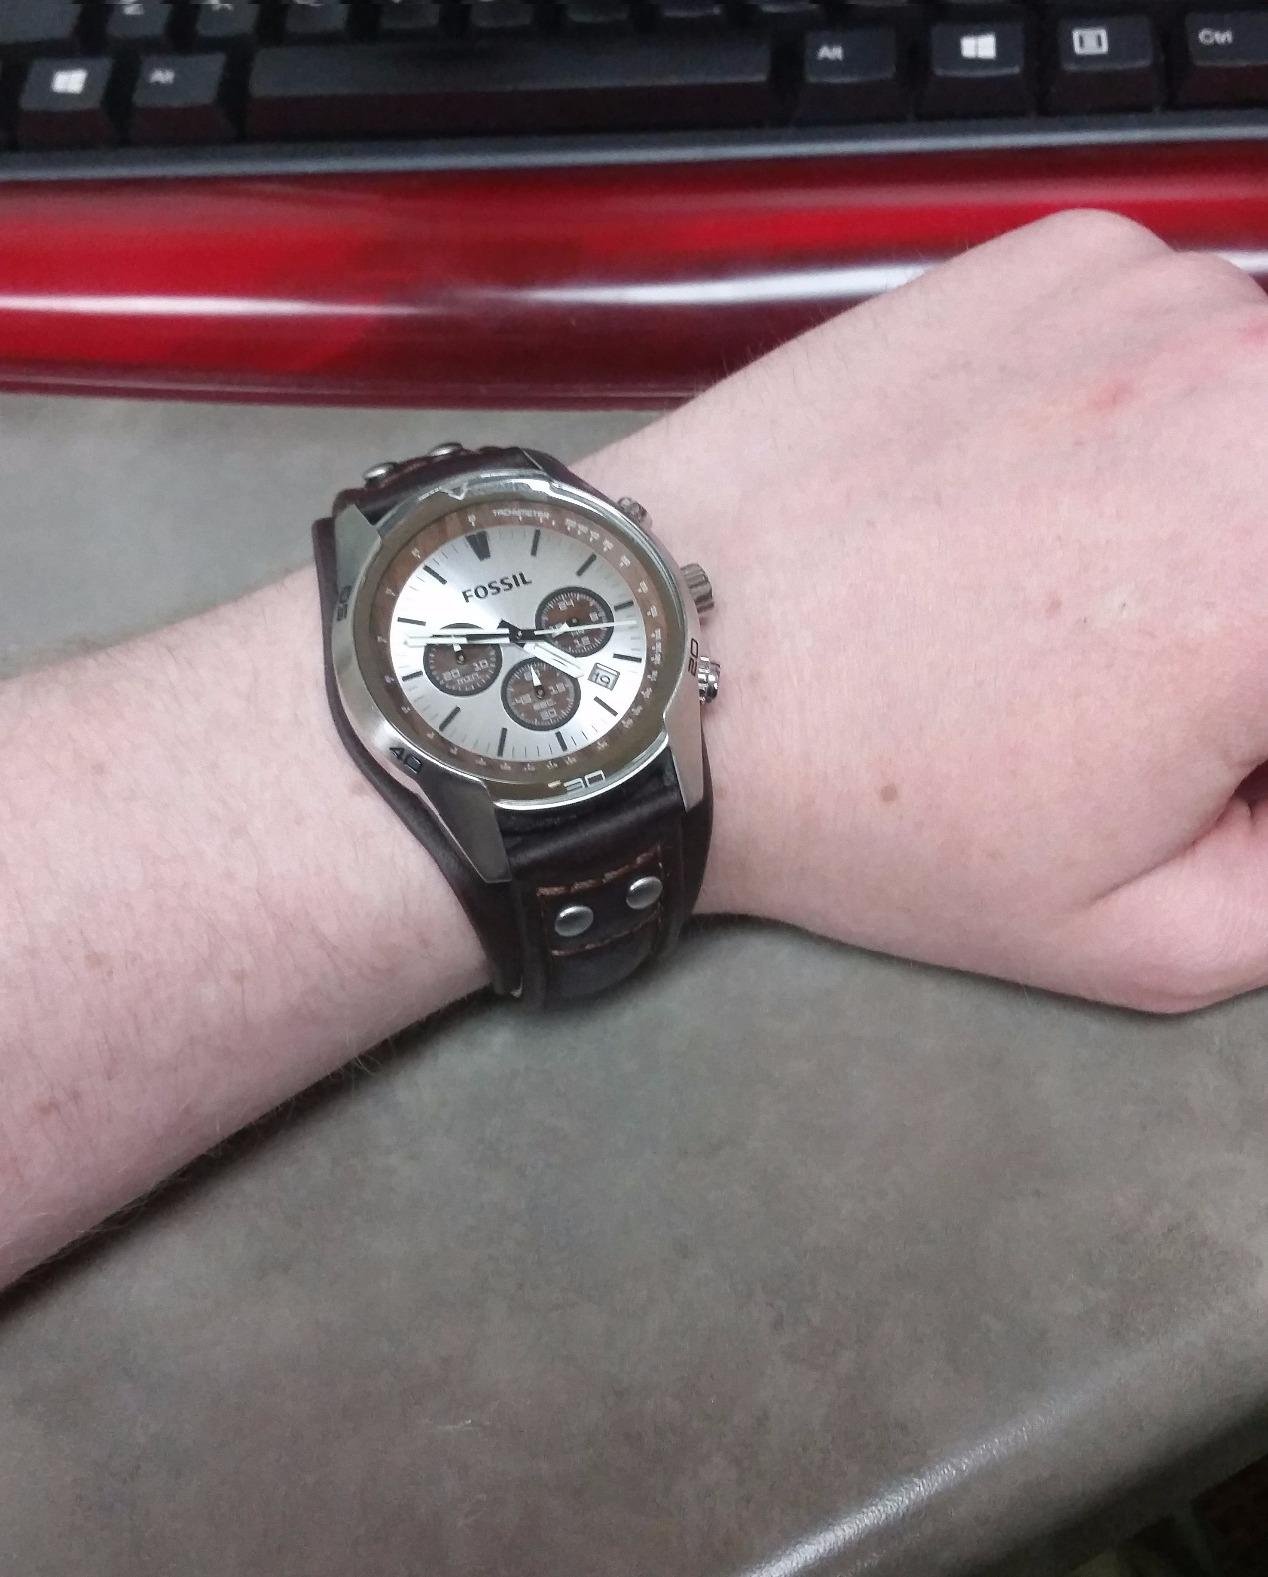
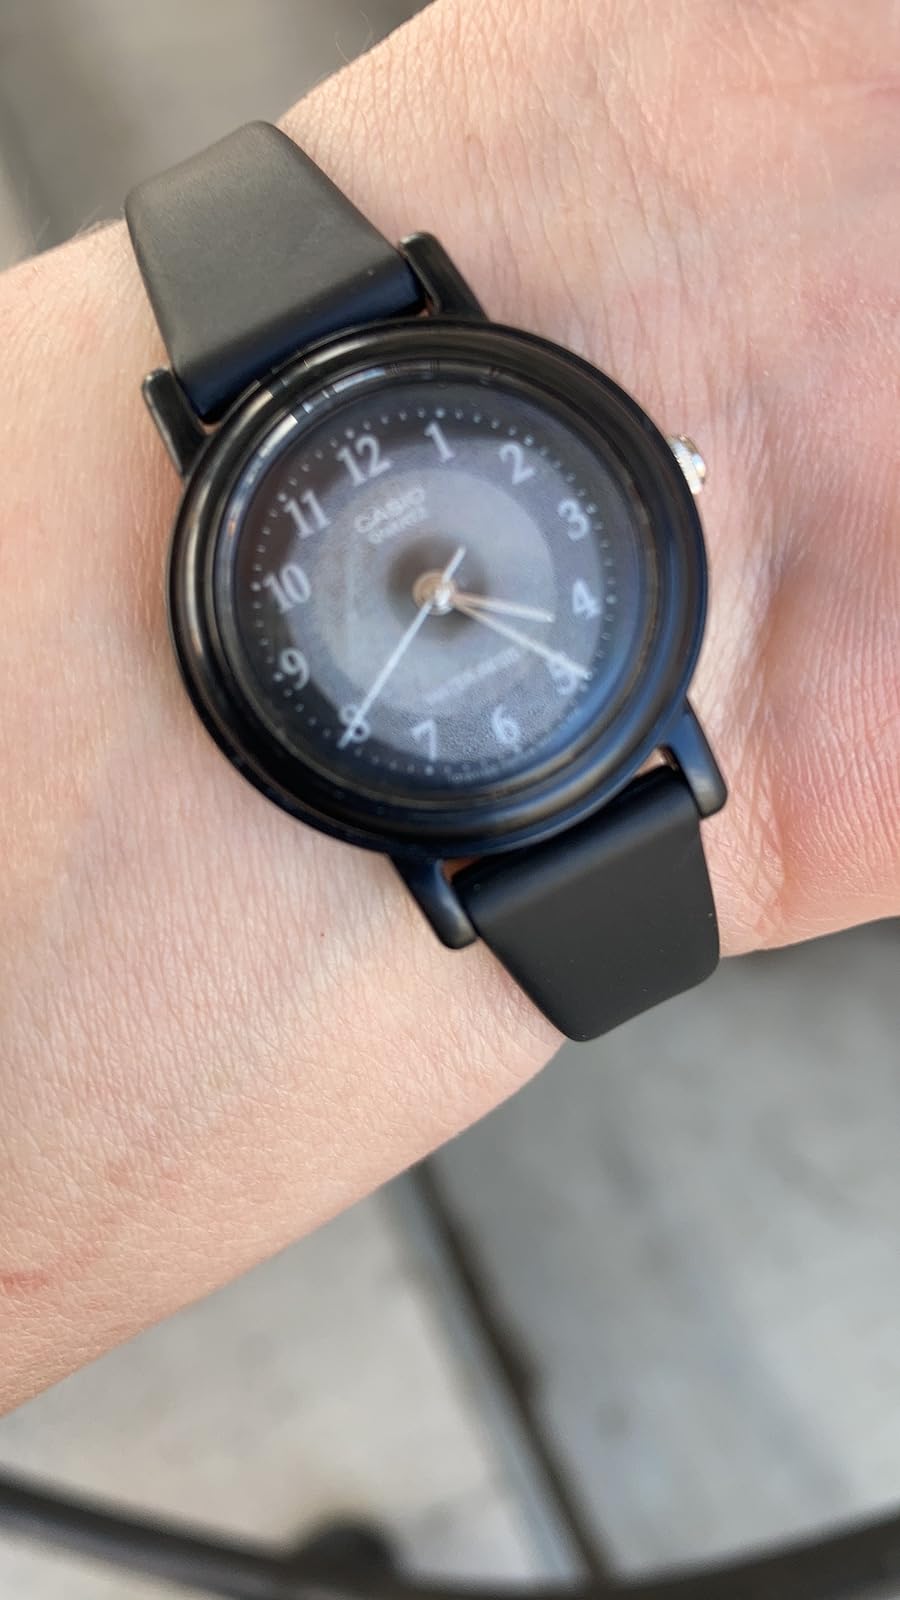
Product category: accessories_watch
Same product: no